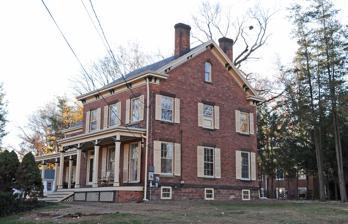
Building: South Church Manse
Country: United States of America
Year built: 1861
Historic house in New Jersey, United States United States historic place South Church Manse U.S. National Register of Historic Places New Jersey Register of Historic Places Show map of Bergen County, New Jersey Show map of New Jersey Show map of the United States Location 138 W. Church Street, Bergenfield, New Jersey Coordinates 40°55′44″N 74°0′10″W / 40.92889°N 74.00278°W / 40.92889; -74.00278 Area 2 acres (0.81 ha) Built 1861 ( 1861 ) Architectural style Late Victorian NRHP reference No. 79001470 NJRHP No. 434 Significant dates Added to NRHP August 24, 1979 Designated NJRHP May 18, 1979 South Church Manse in the 1940s (?) South Church Manse in 2015 South Church Manse in 1870 South Church Manse is a historic church parsonage at 138 W. Church Street in Bergenfield , Bergen County , New Jersey , United States. It was built in 1861 and added to the National Register of Historic Places in 1979. See also National Register of Historic Places listings in Bergen County, New Jersey References